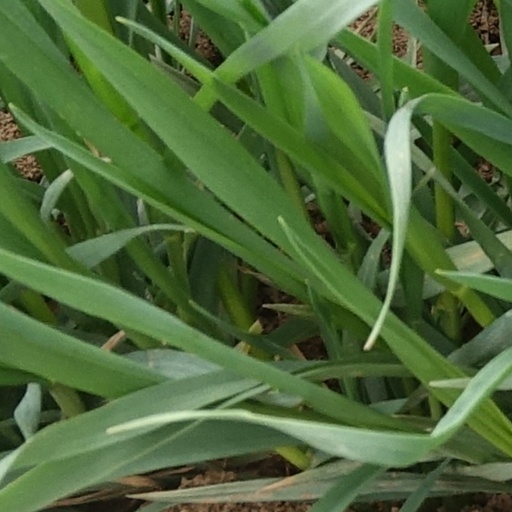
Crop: wheat